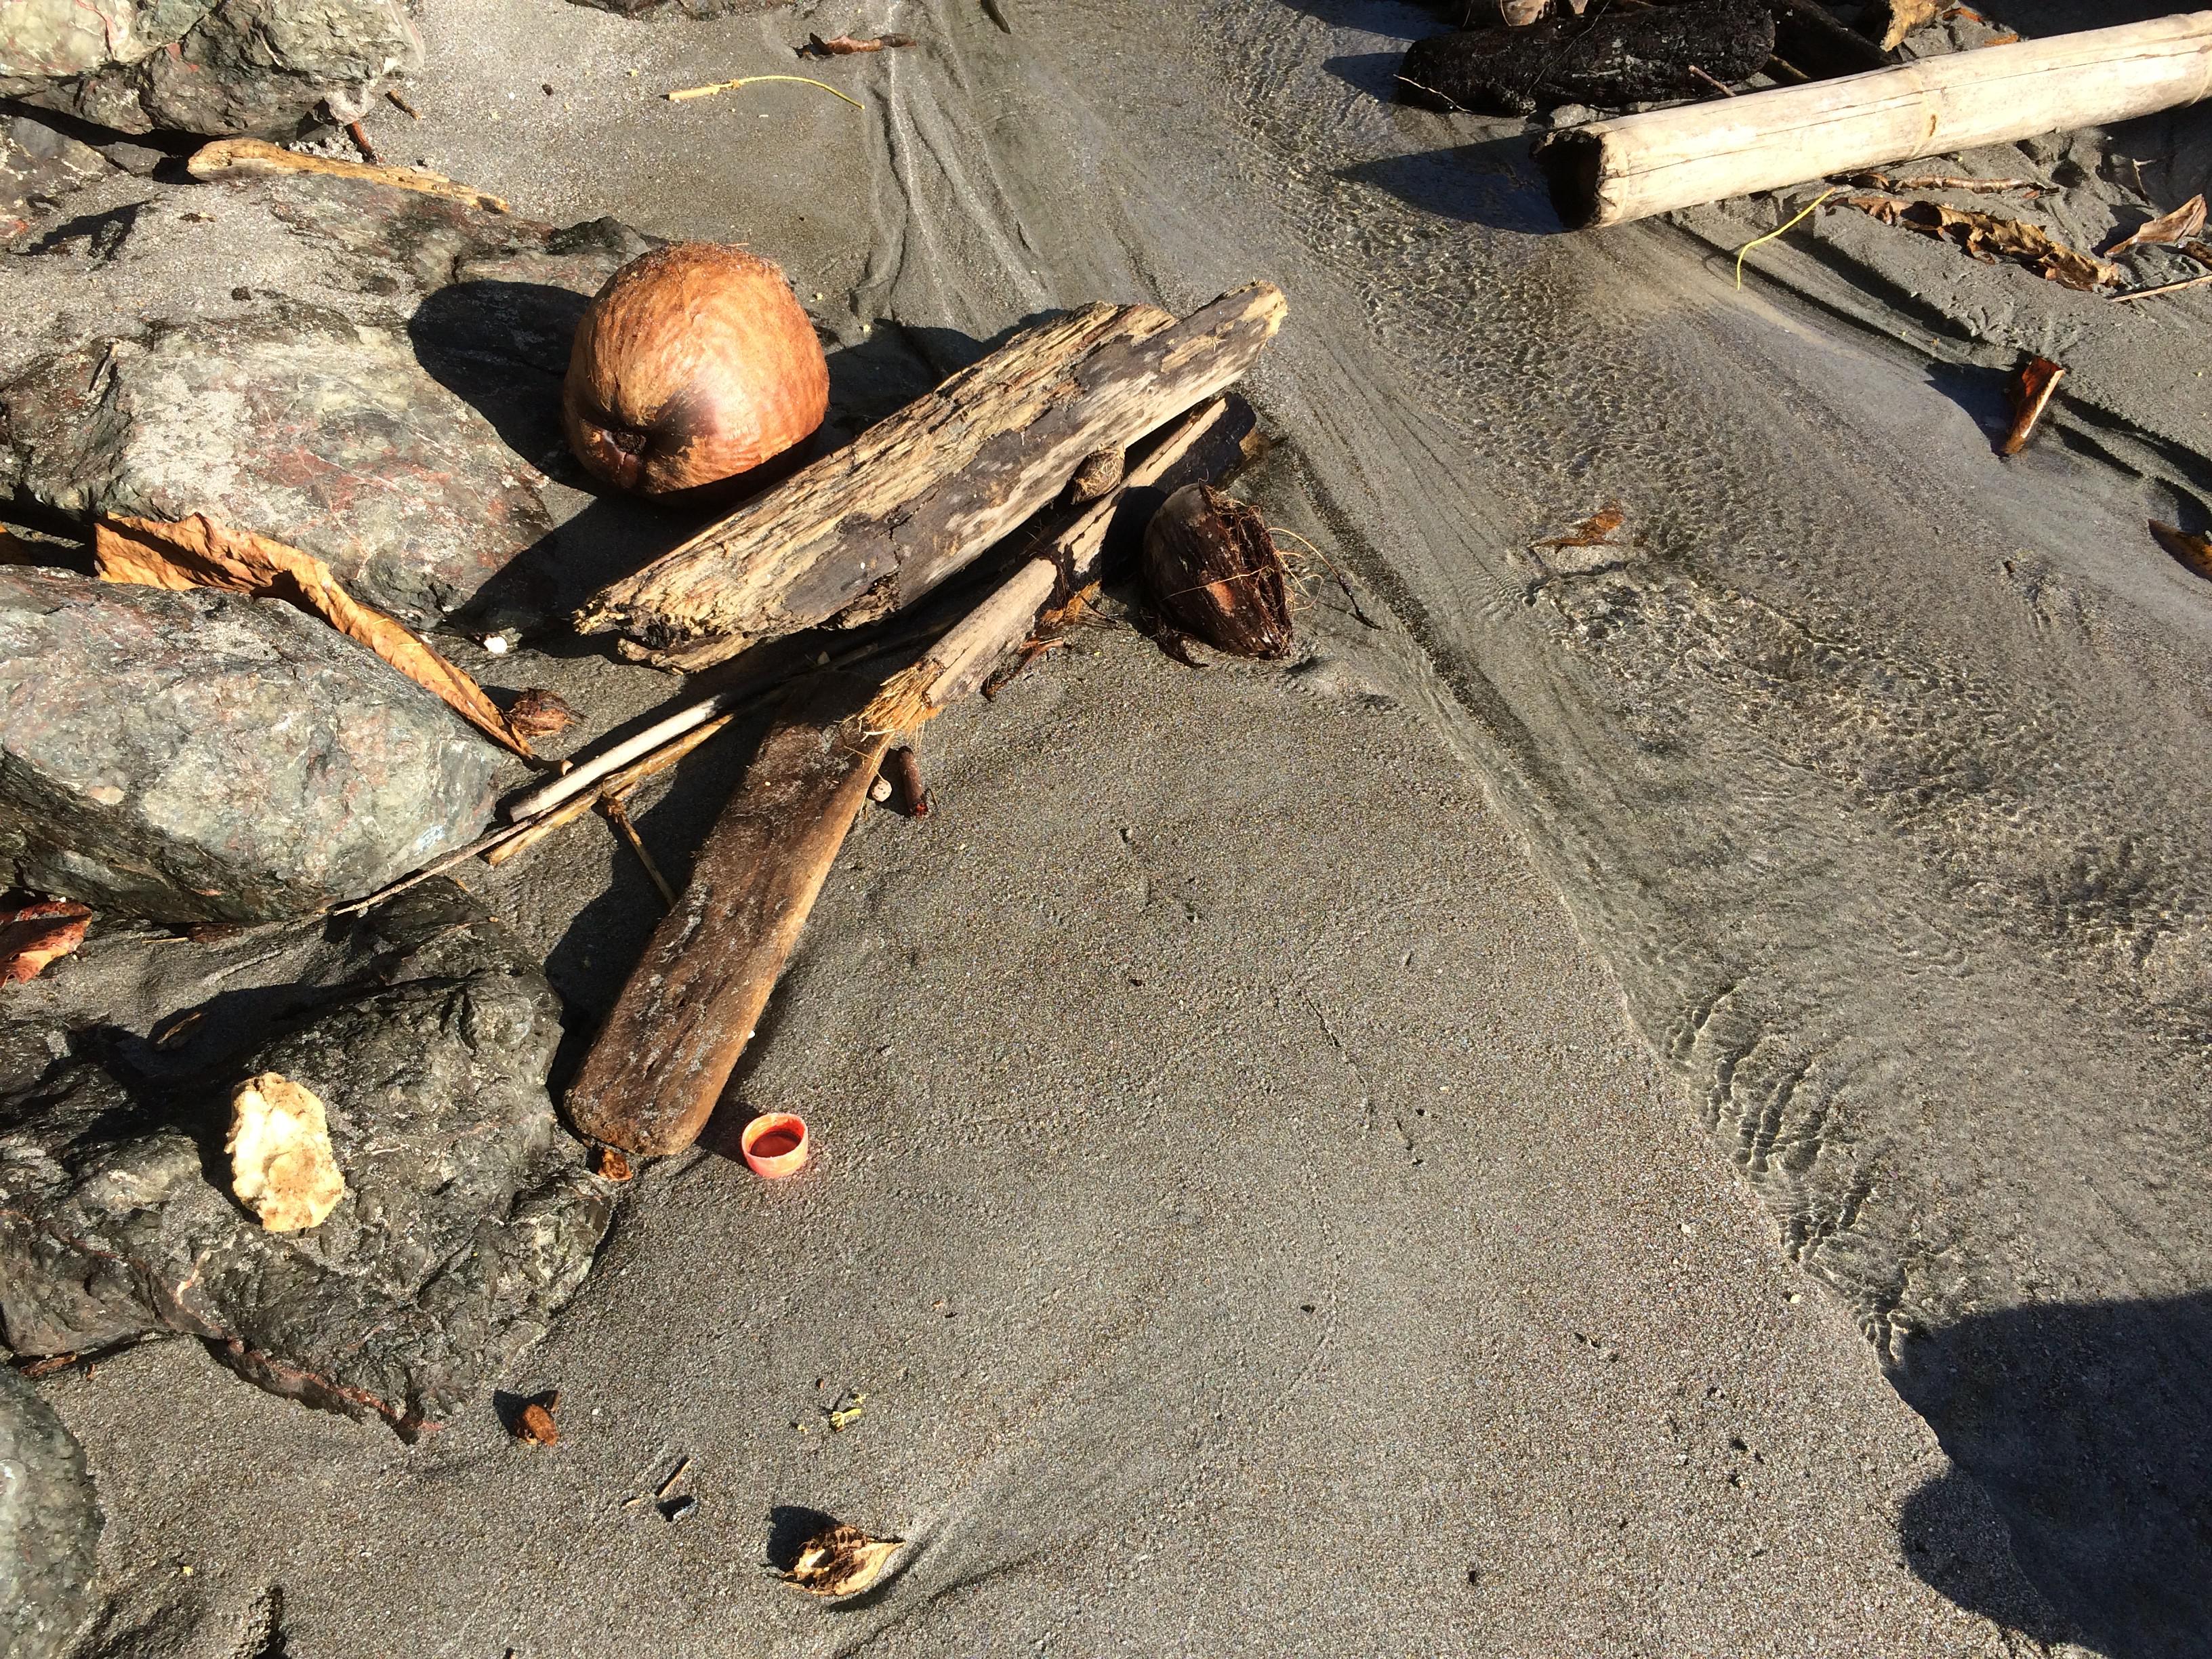
Object: Plastic bottle cap (Bottle cap)